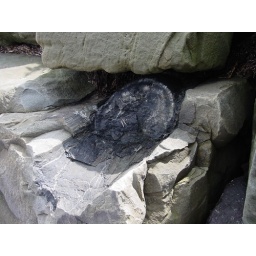
Fossil tree in a rock View 2